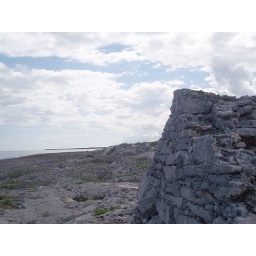
The other beach by the castle